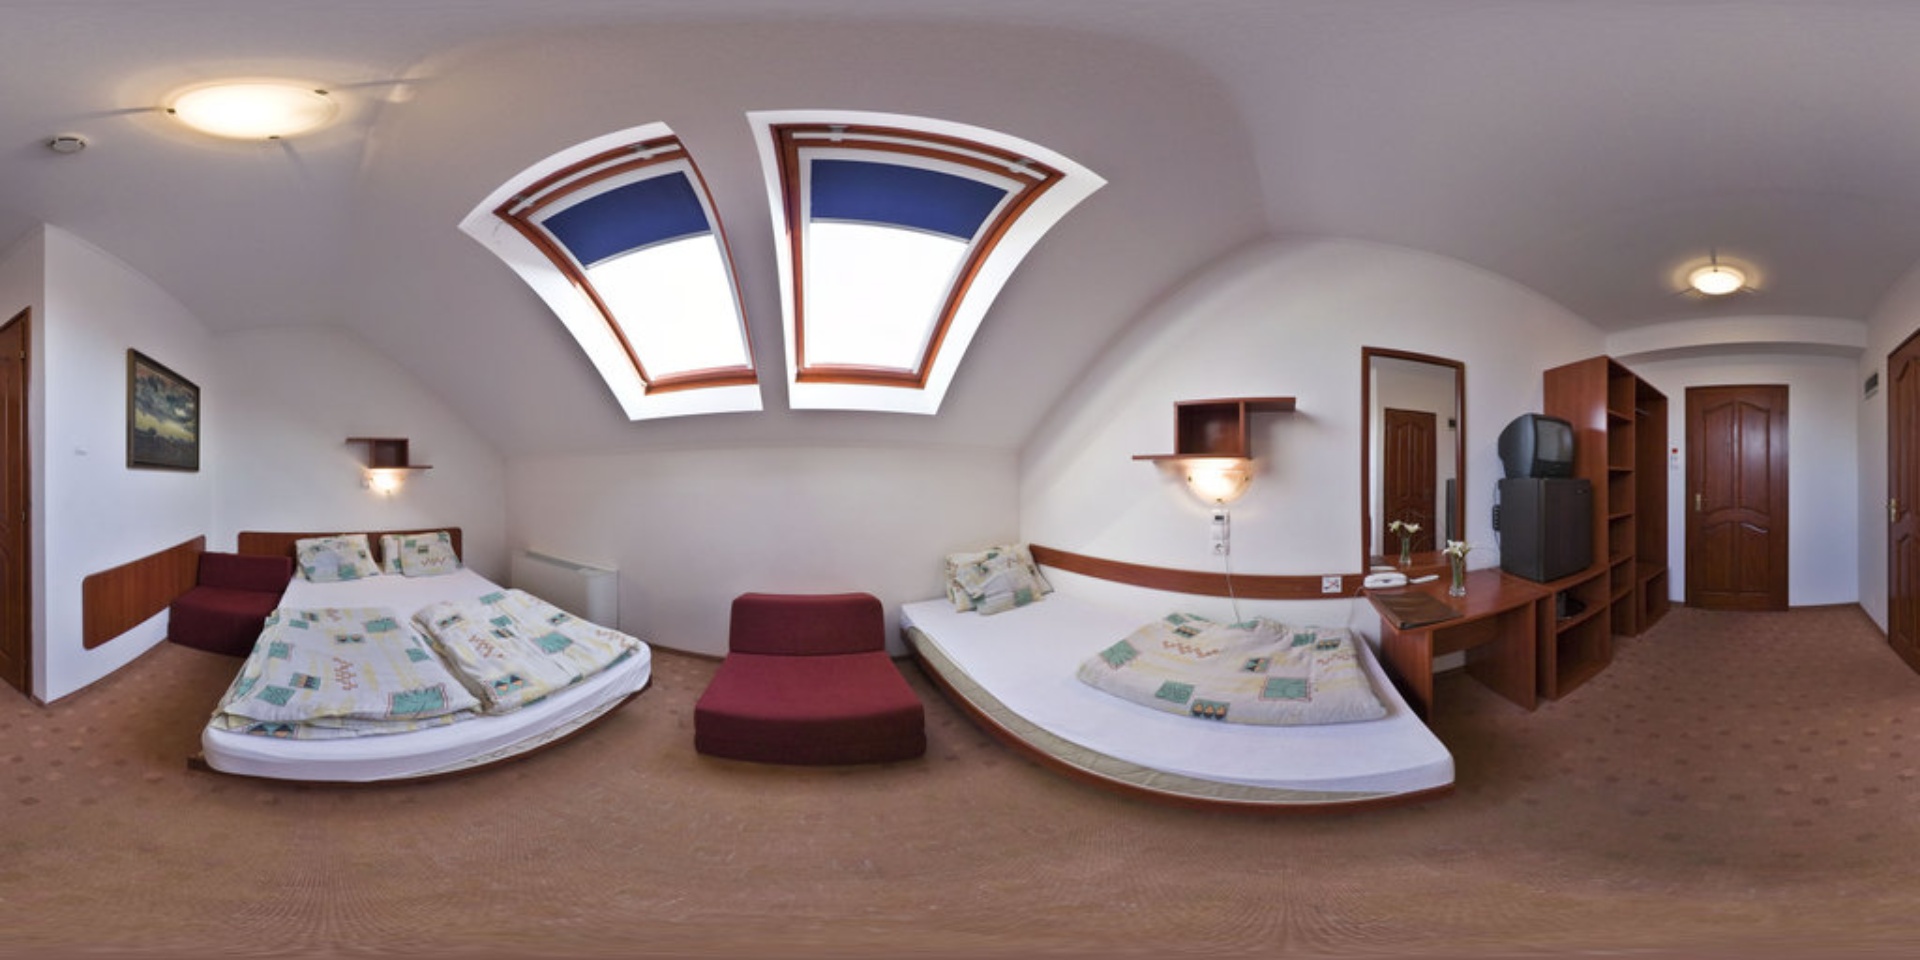
Referred object: the tall rectangular mirror on the wall

Referred object: the burgundy ottoman